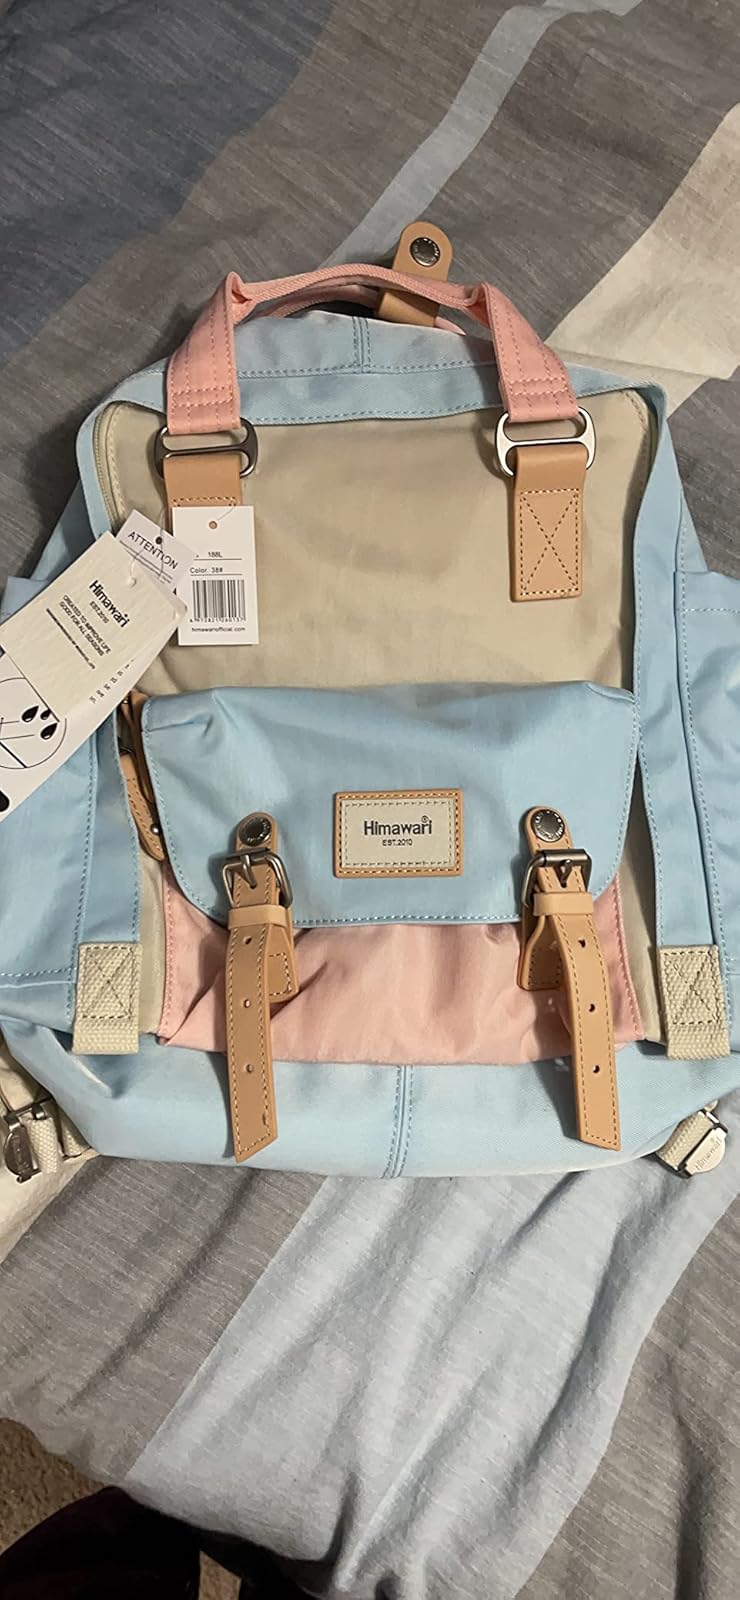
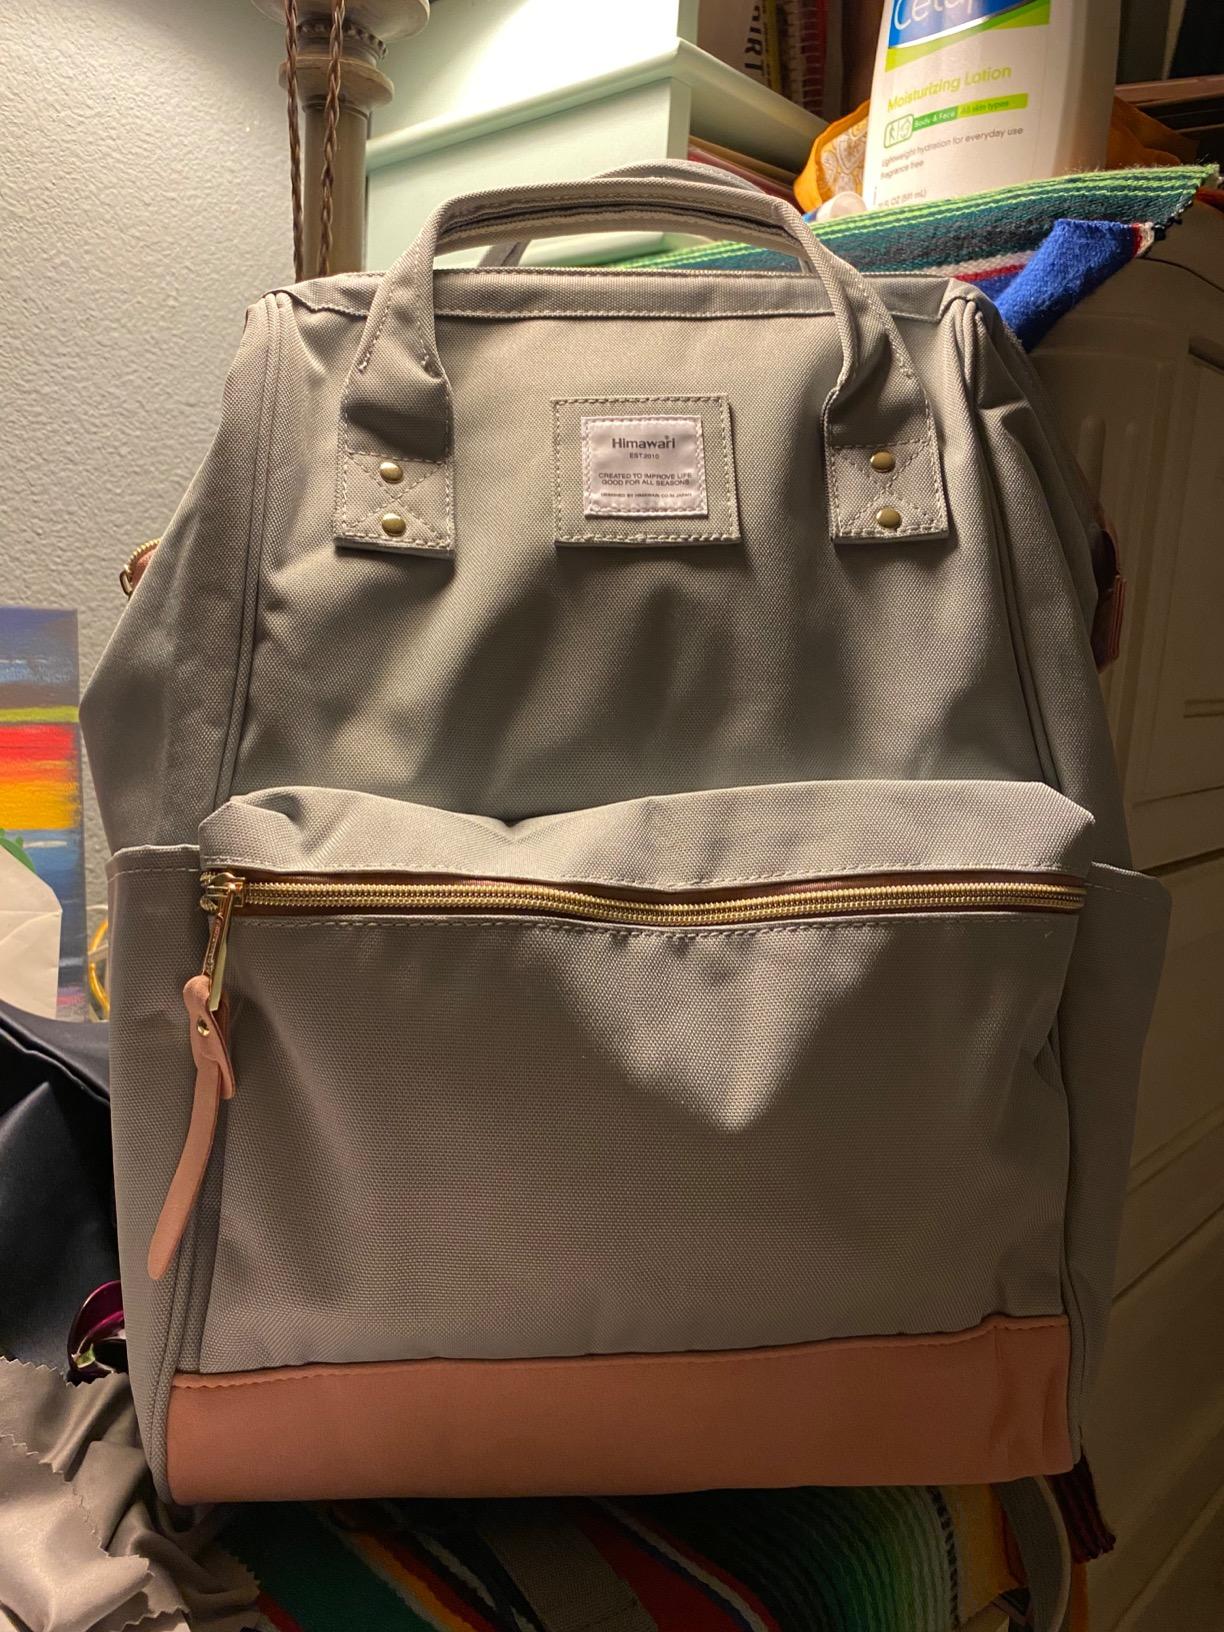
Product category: bag
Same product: no